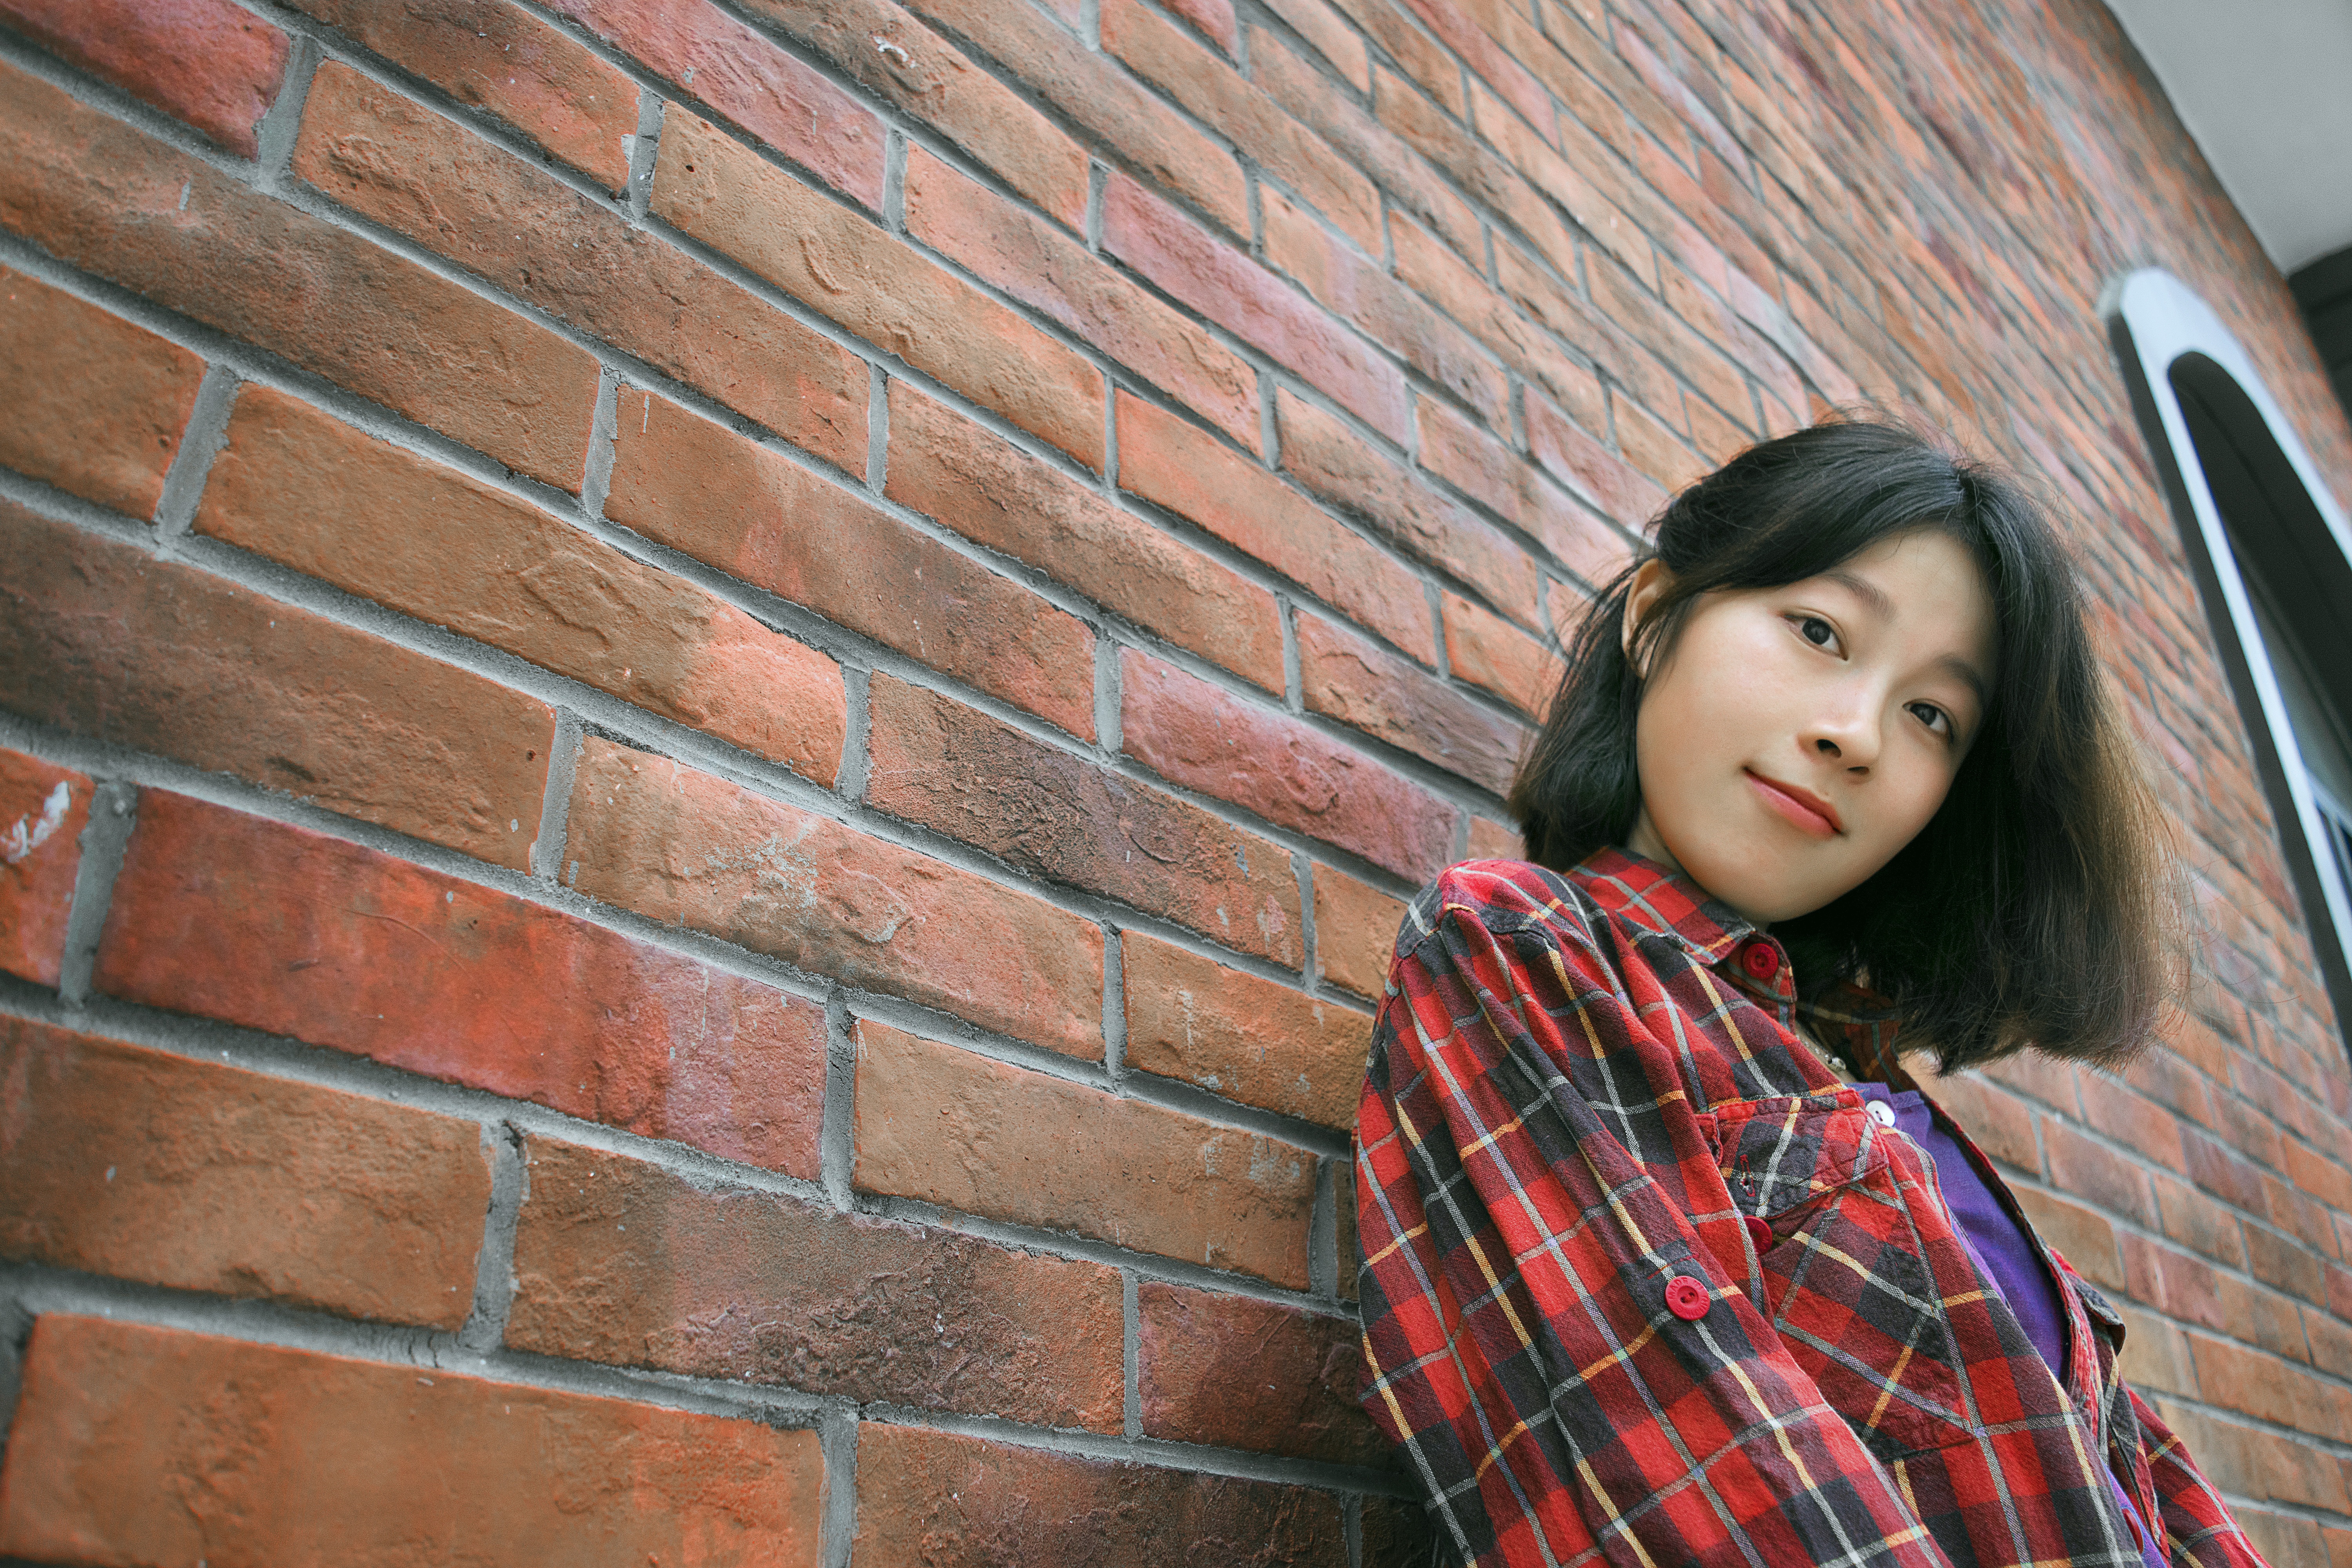
girl, photography, wall, female, portrait, model, young, red, color, asia, brick, shirt, girls, photograph, beautiful, photo shoot, portrait photography